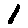
Label: 1